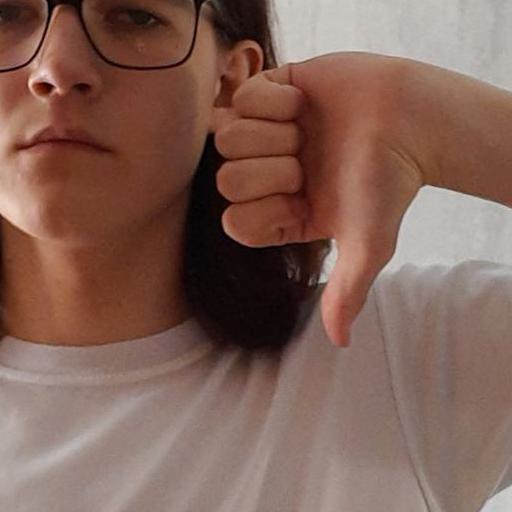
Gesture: dislike